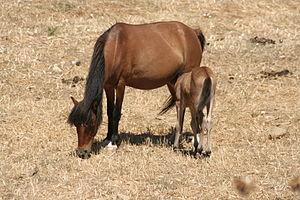
Le Skyros est une race de chevaux miniatures originaire de l'île de Skyros en Grèce dont il a pris le nom. Assez proche du cheval oriental, ses origines remontent probablement à l'Antiquité grecque. Il a longtemps vécu totalement isolé d'autres équidés. Les cultivateurs de l'île y faisaient jadis périodiquement appel pendant la saison du battage, avant de relâcher ces petits chevaux en liberté. Avec la motorisation de l'agriculture, la race perd ses débouchés et devient menacée de disparition. La FAO reconnaît le Skyros comme race menacée en 1991, plusieurs programmes de sauvegarde voient le jour.